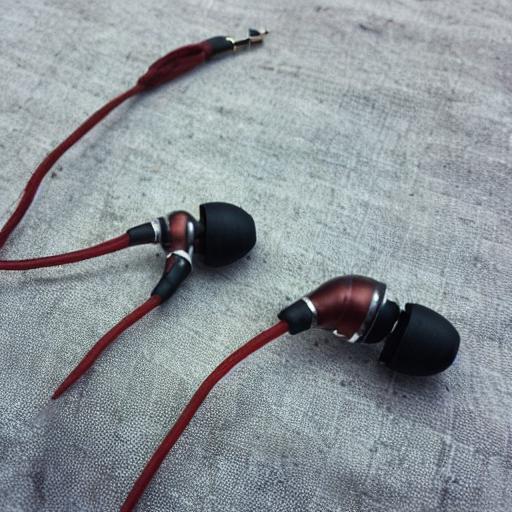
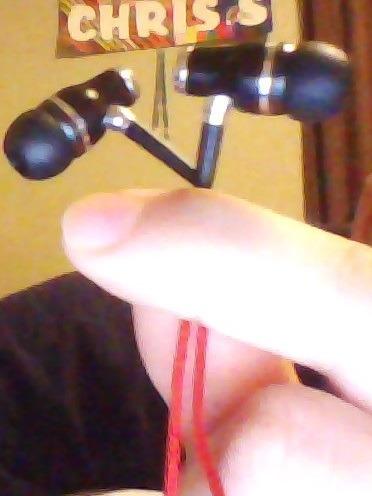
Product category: headphones
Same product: no